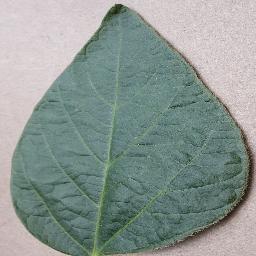
Label: Soybean___healthy